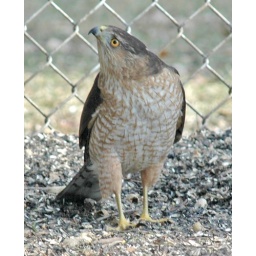
Hawk standing on the ground by the bird feeder.